ARA Moreno

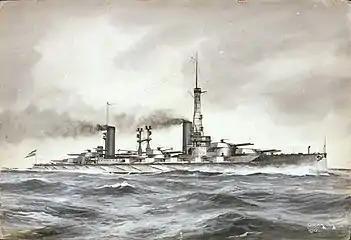
Illustration of "Moreno" by Oscar Parkes, 1912

After the two new dreadnoughts were awarded to Fore River, "Moreno" was subcontracted out to the New York Shipbuilding Corporation of Camden, New Jersey as called for in the final contract. "Moreno"s keel was laid on 9 July 1910, and construction was overseen by the Argentine Naval Commission. After the completion of the hull, it was launched on 23 September 1911. Isabel Betbeder, wife to the chief of the Argentine Naval Commission, sponsored "Moreno". The ship was then moored to a dock to commence fitting-out. It was reported in January 1913 that apart from the usual naval requirements for "Moreno" and her sister ship ARA "Rivadavia", two Victrola phonographs apiece were included as part of the official specifications. "Moreno" was finished on 15 February 1915, and commissioned into the Argentine Navy nine days later.